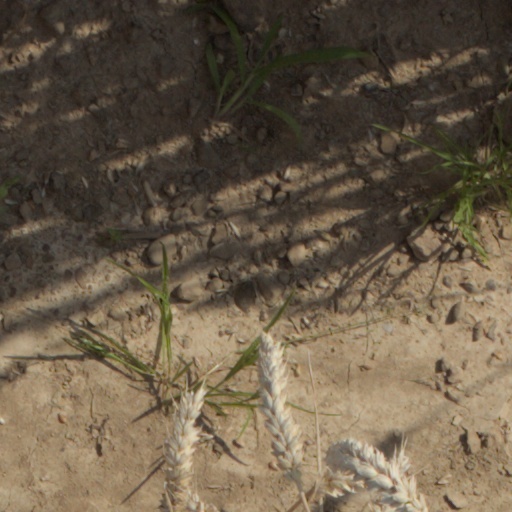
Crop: wheat